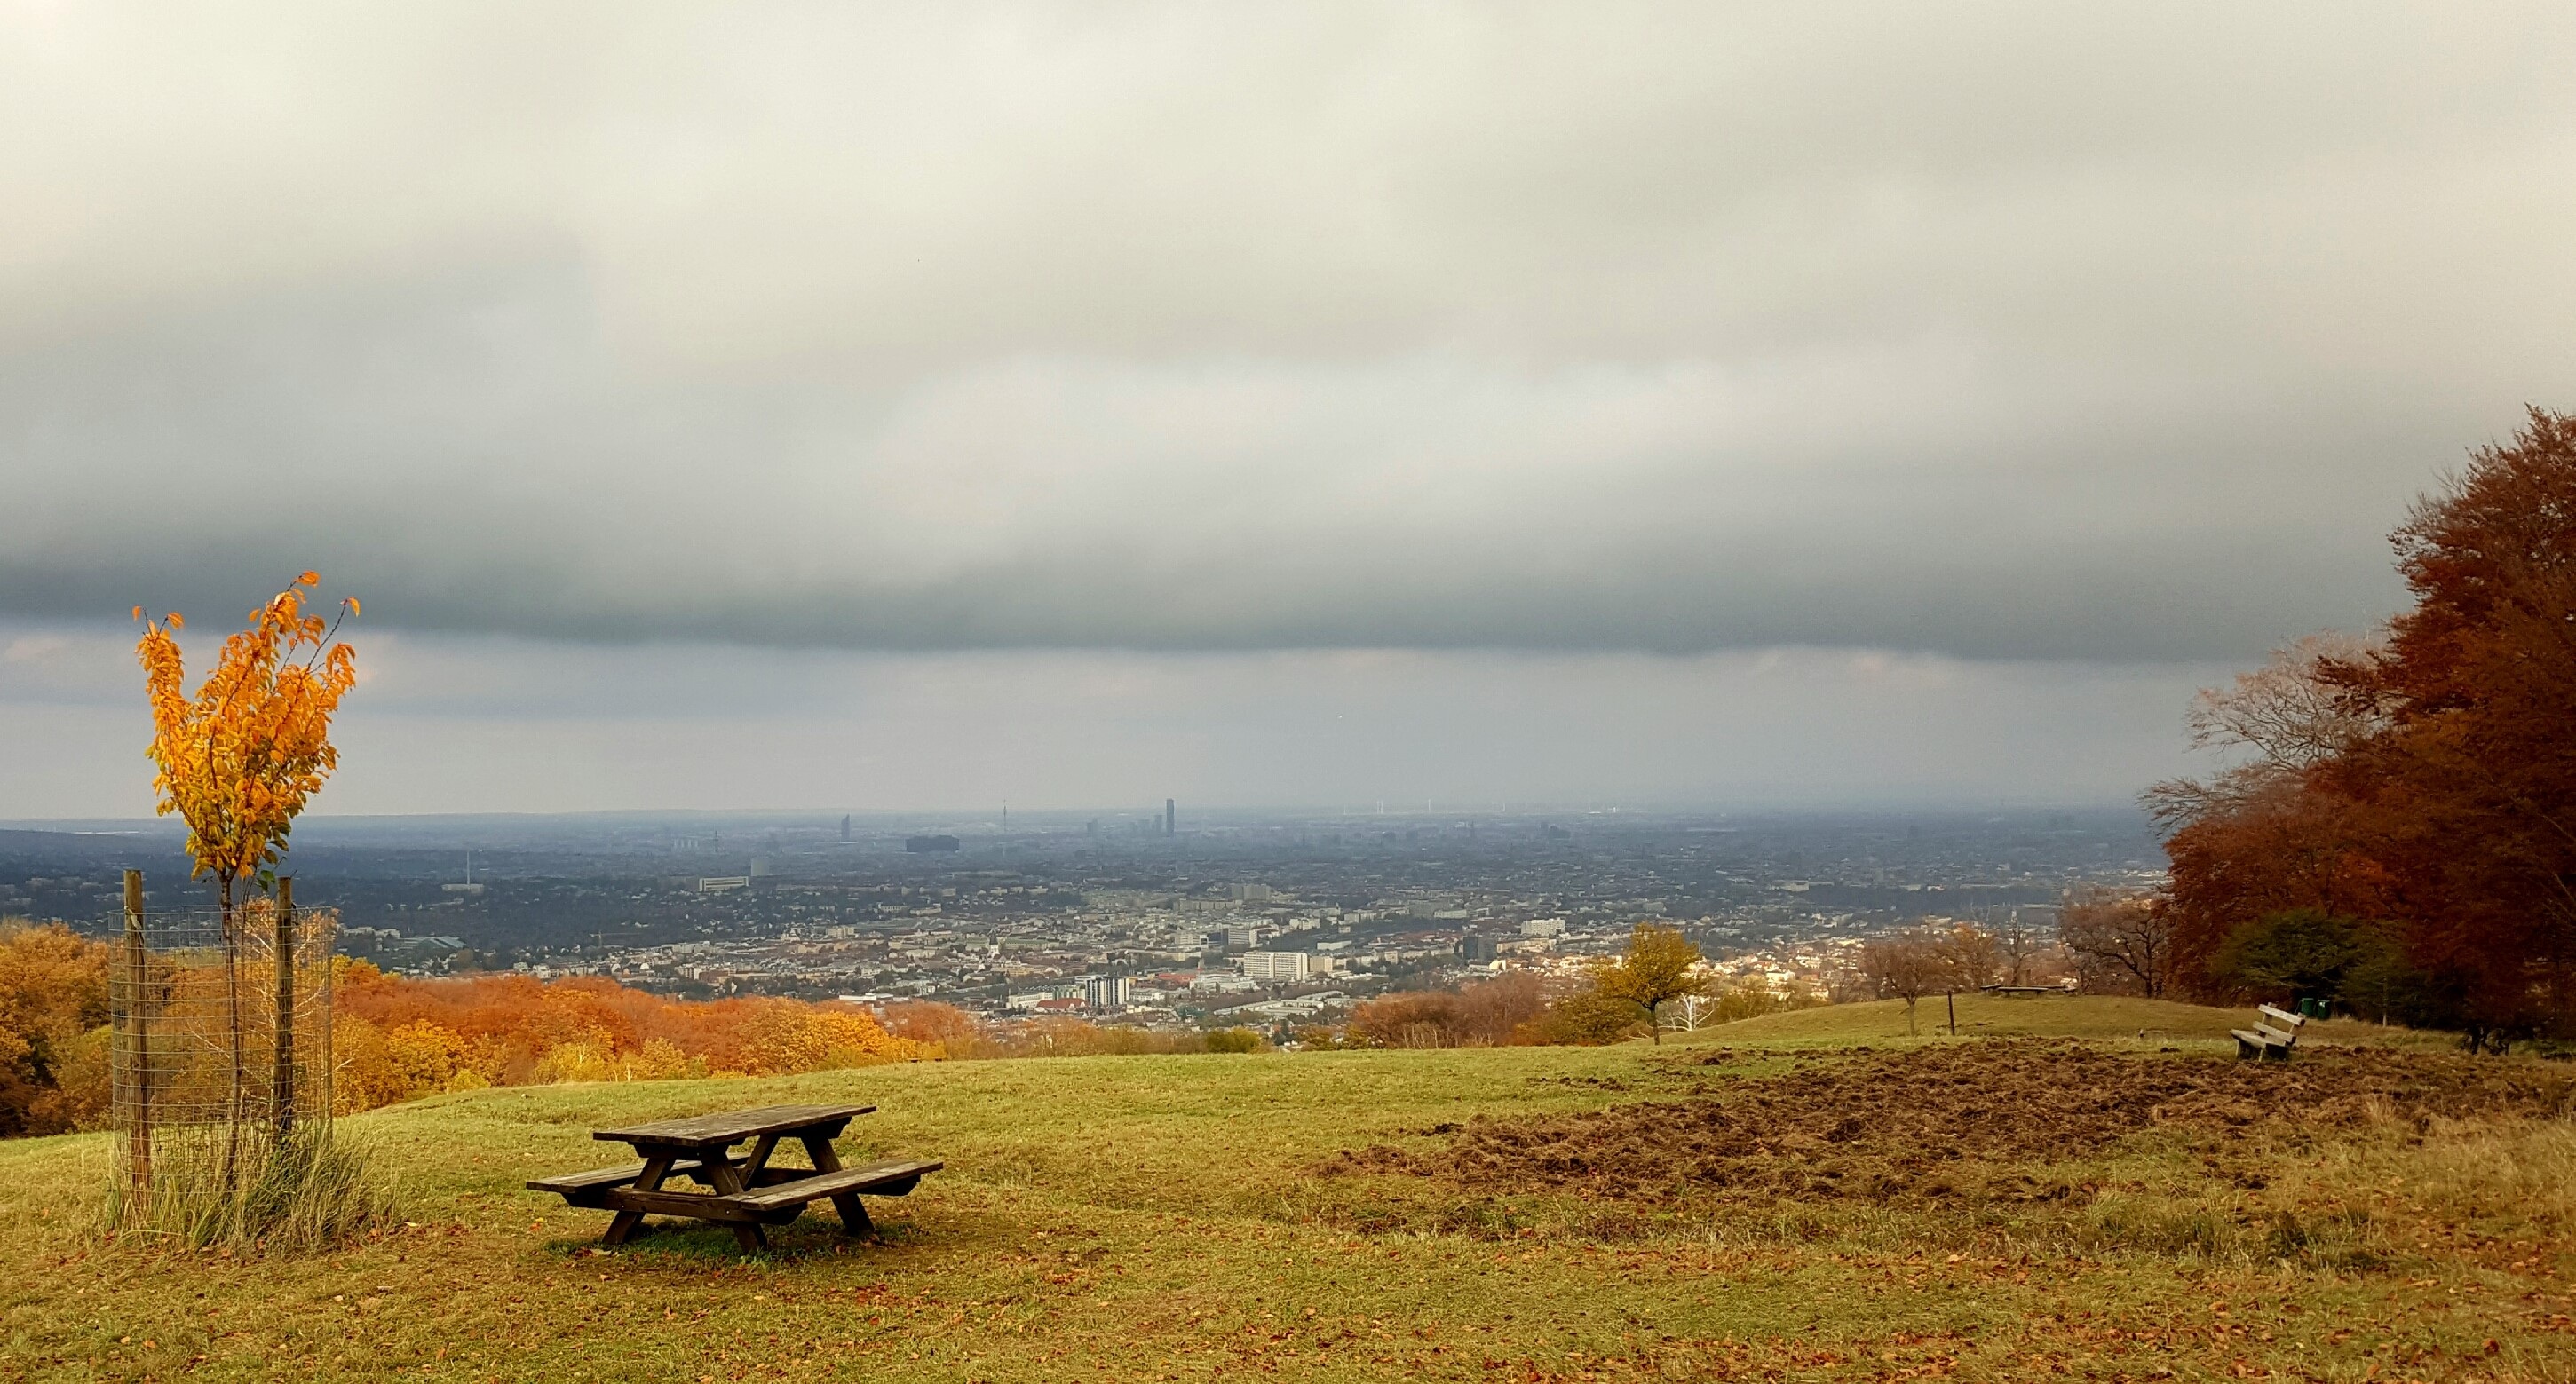
landscape, tree, nature, grass, horizon, wilderness, mountain, cloud, plant, sky, mist, field, meadow, prairie, sunlight, morning, leaf, hill, flower, dawn, valley, evening, orange, autumn, season, cloud cover, grey, clouds, grassland, fall leaves, rural area, cloudiness, lainzer tiergarten, geographical feature, atmospheric phenomenon, woody plant, mountainous landforms, vienna view